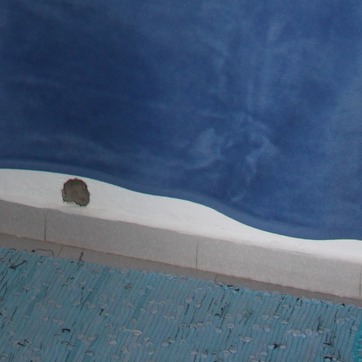
Material: fabric